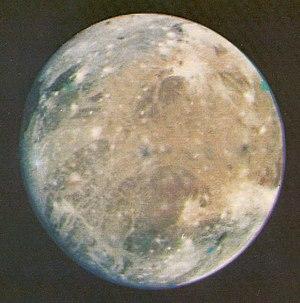
Voici une galerie du Système solaire.